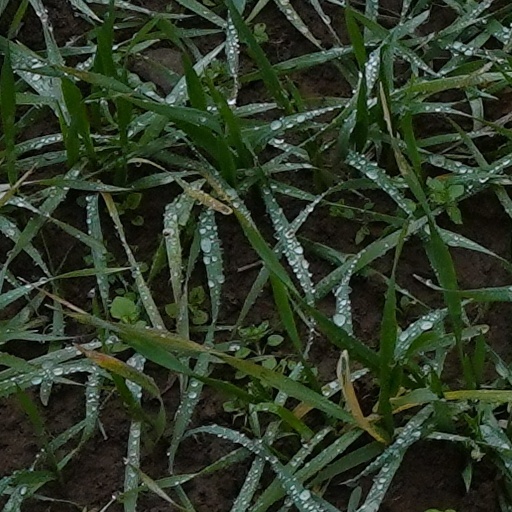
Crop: wheat